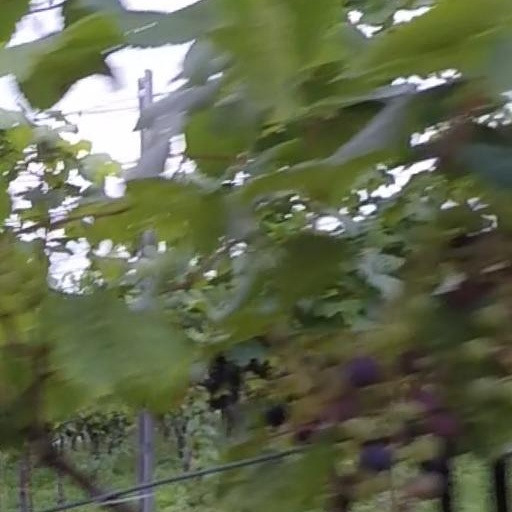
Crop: grape